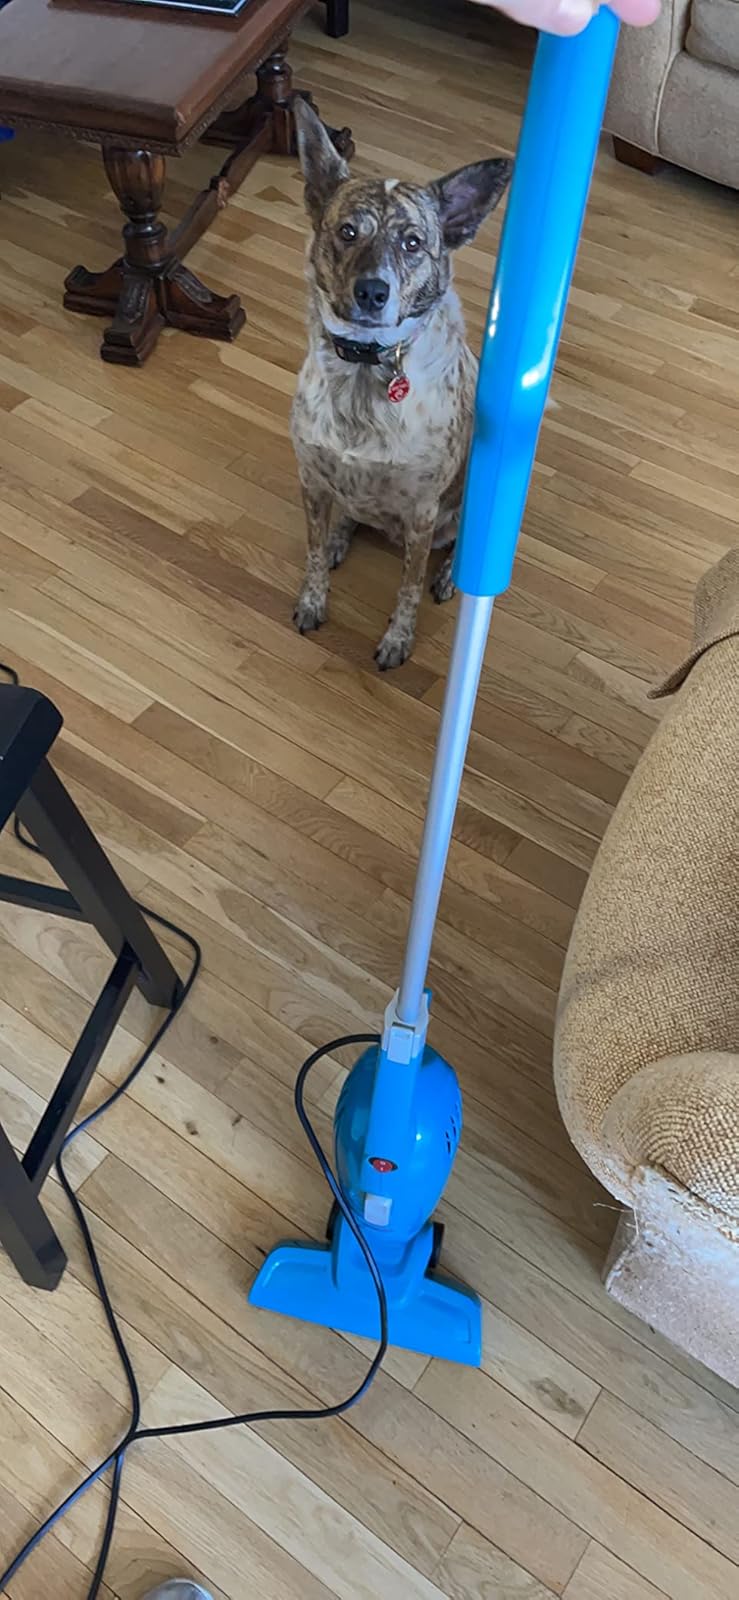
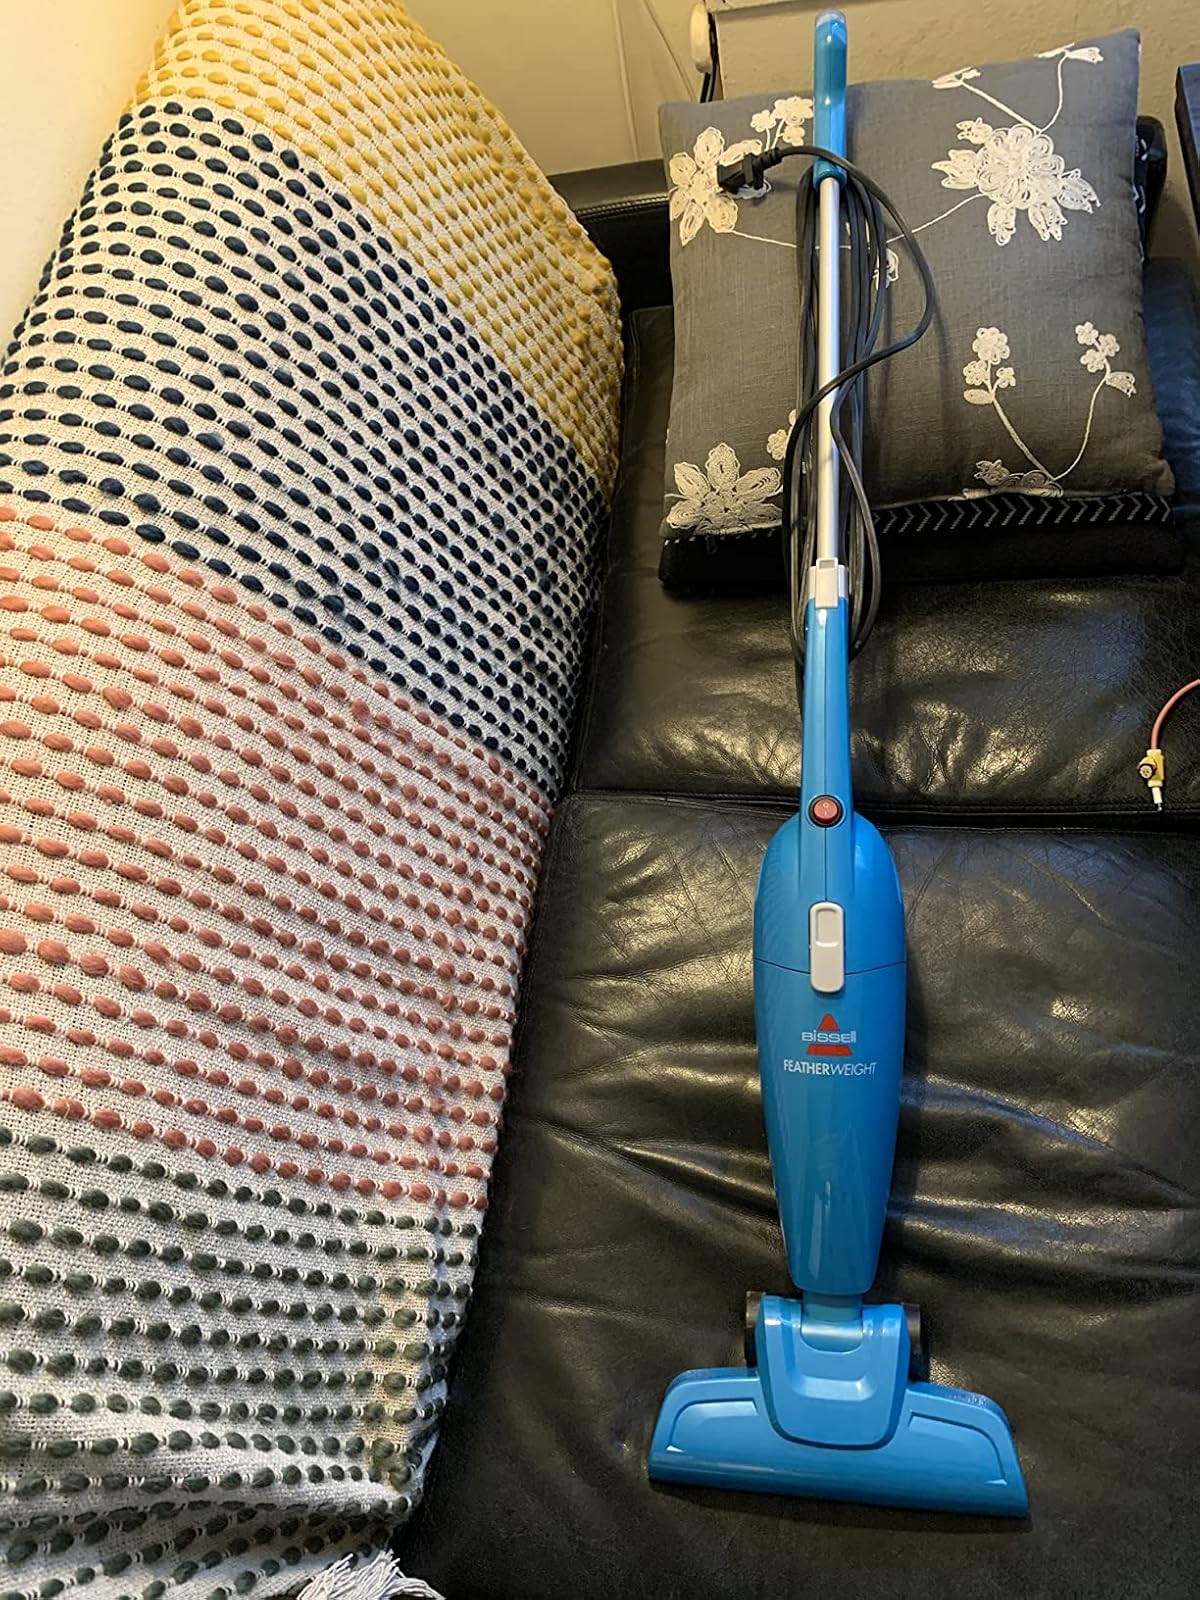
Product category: items_vacuum
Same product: yes